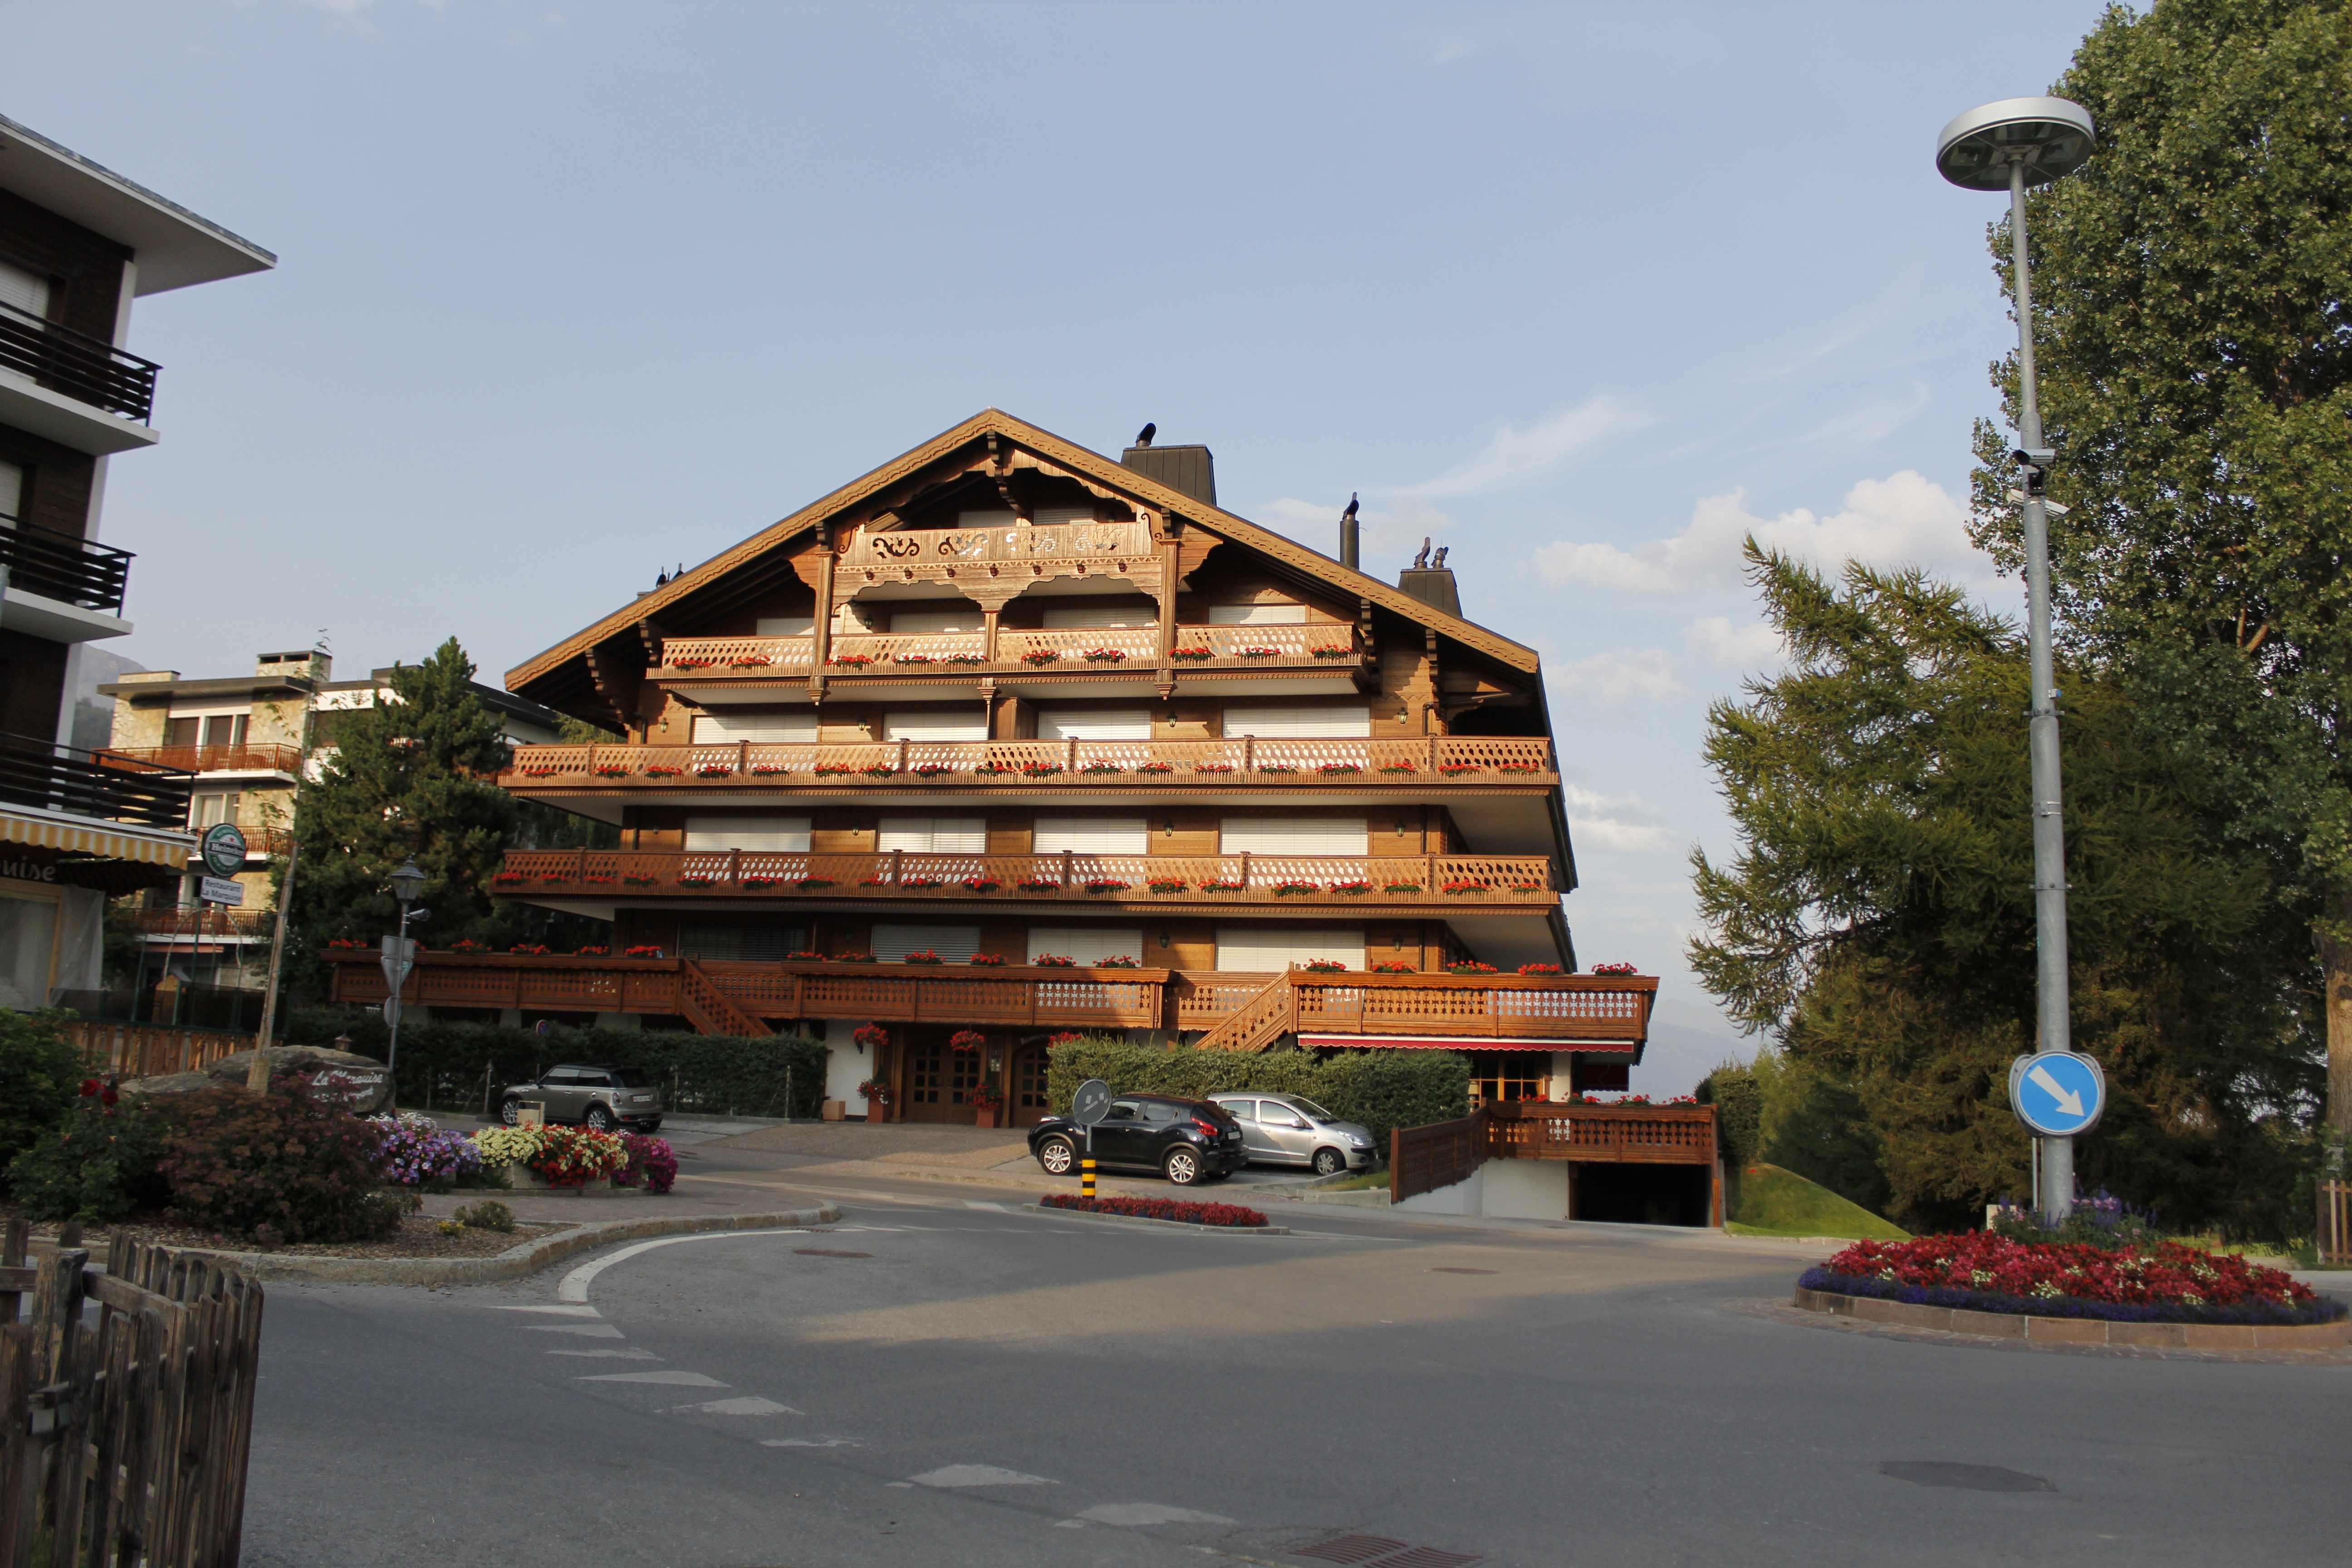
landscape, tree, nature, forest, outdoor, mountain, architecture, wood, house, building, home, travel, green, cabin, alpine, blue, tourism, season, place of worship, temple, resort, alps, shrine, estate, chalet, neighbourhood, residential area